František Kordač

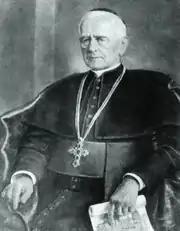
F. X. Kordač

František Kordač (11 January 1852, Seletice – 26 April 1934, Prague-Zbraslav) was a Czech Roman Catholic clergyman. He was Archbishop of Prague from 1919 to 1931.